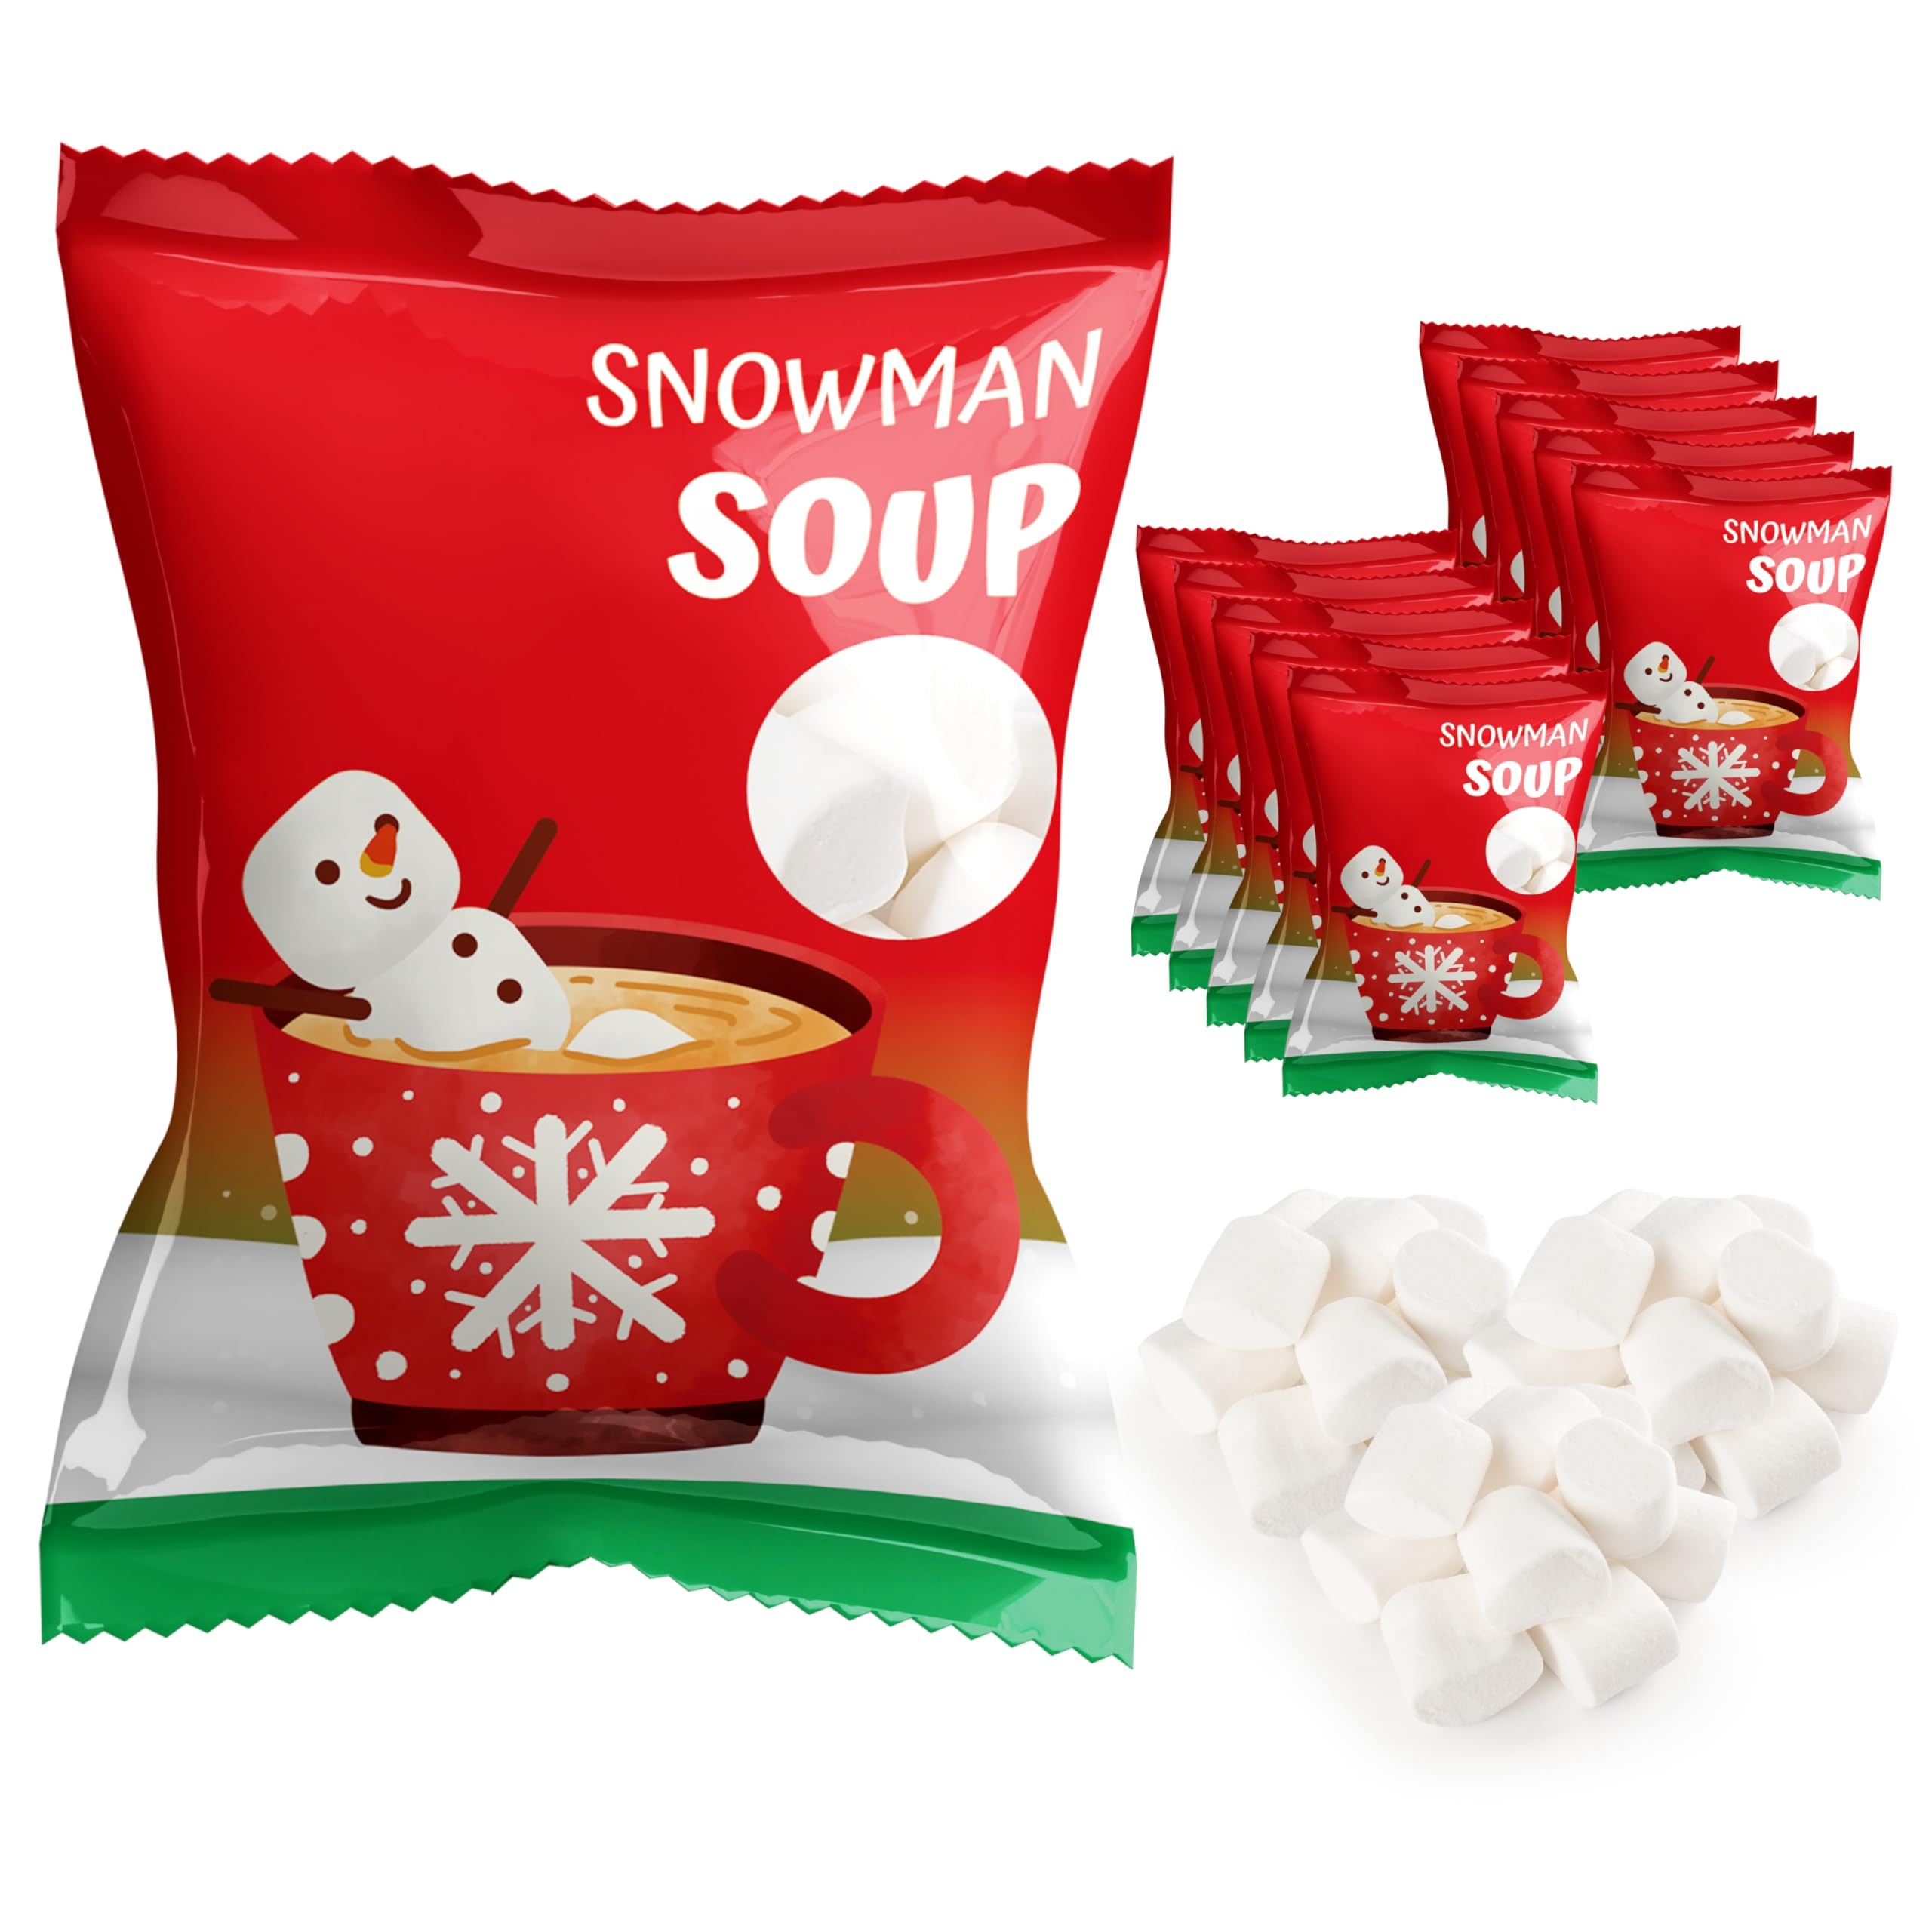
Item Name: 4E's Novelty 50 Packs "Snowman Soup" Mini Marshmallow Packets, Vanilla Flavored, 14 Marshmallows in Each Bag, Bulk Individually Wrapped Christmas Marshmallows For Hot Chocolate Bar Supplies Party Treats
Bullet Point 1: Bulk Pack: Get 50 individually wrapped vanilla marshmallow packets, perfect for hot chocolate bars and festive treats.
Bullet Point 2: Festive Design: Each packet features a charming snowman design, adding a delightful touch to your holiday celebrations.
Bullet Point 3: Marshmallow Goodness: Each packet contains 14 fluffy, vanilla-flavored marshmallows, ready to melt into your favorite hot beverages.
Bullet Point 4: Convenient Packaging: The individual wrapping keeps the marshmallows fresh and makes them easy to distribute or pack as party favors, christmas goodie bag fillers, and stocking stuffers
Bullet Point 5: Versatile Treat: These marshmallow packets can be enjoyed in hot chocolate, s'mores, or as a sweet snack on their own.
Product Description: Bring the magic of winter to your hot chocolate with 4E's Novelty 50 Packs "Snowman Soup" Mini Marshmallow Packets! Each pack contains 14 delightfully vanilla-flavored marshmallows, individually wrapped for freshness and convenience. These festive treats are perfect for creating a cozy hot chocolate bar at your holiday parties or gifting as stocking stuffers. Imagine sipping on a steaming mug of rich cocoa, topped with a melty snowman made from these sweet, fluffy marshmallows. With 50 packs in this bulk set, you'll have plenty to share the joy of the season with family and friends. Indulge in the nostalgic delight of homemade hot chocolate, elevated with these charming marshmallow packets.
Value: 50.0
Unit: Count

Price: 39.99